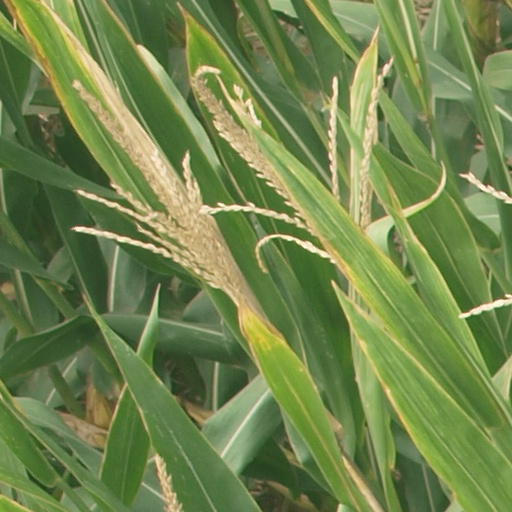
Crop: maize; corn